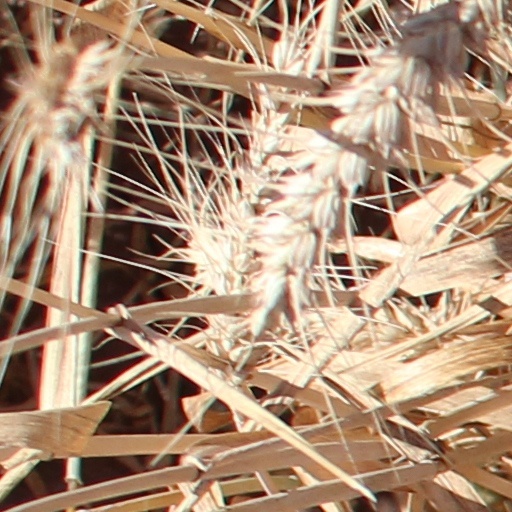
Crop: wheat